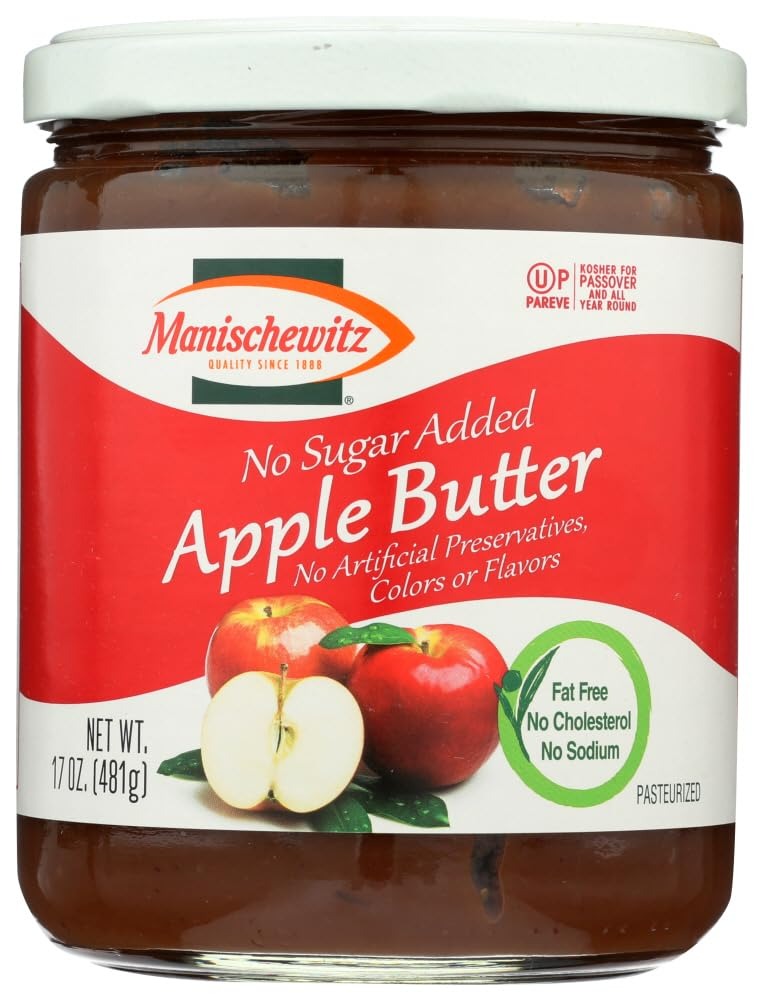
Item Name: MANISCHEWITZ Apple Butter - Original, 17-Ounce Jars (Pack of 6)
Value: 102.0
Unit: Ounce

Price: 17.68